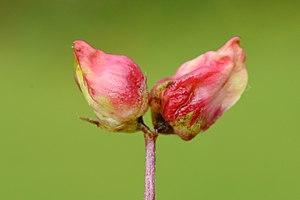
Contarinia loti on Lotus corniculatus
Une galle, appelée scientifiquement cécidie est une excroissance tumorale structurée produite sur les tiges, feuilles, racines ou fruits de certains végétaux, et qui se développe autour des parasites de la plante qui peuvent être des animaux, des champignons, des nématodes des bactéries, plus rarement d'autres plantes. Ces parasites sont dits galligènes ou cécidogènes. Certains parasites sont dits gallicoles, qu'ils soient cécidogènes ou non.